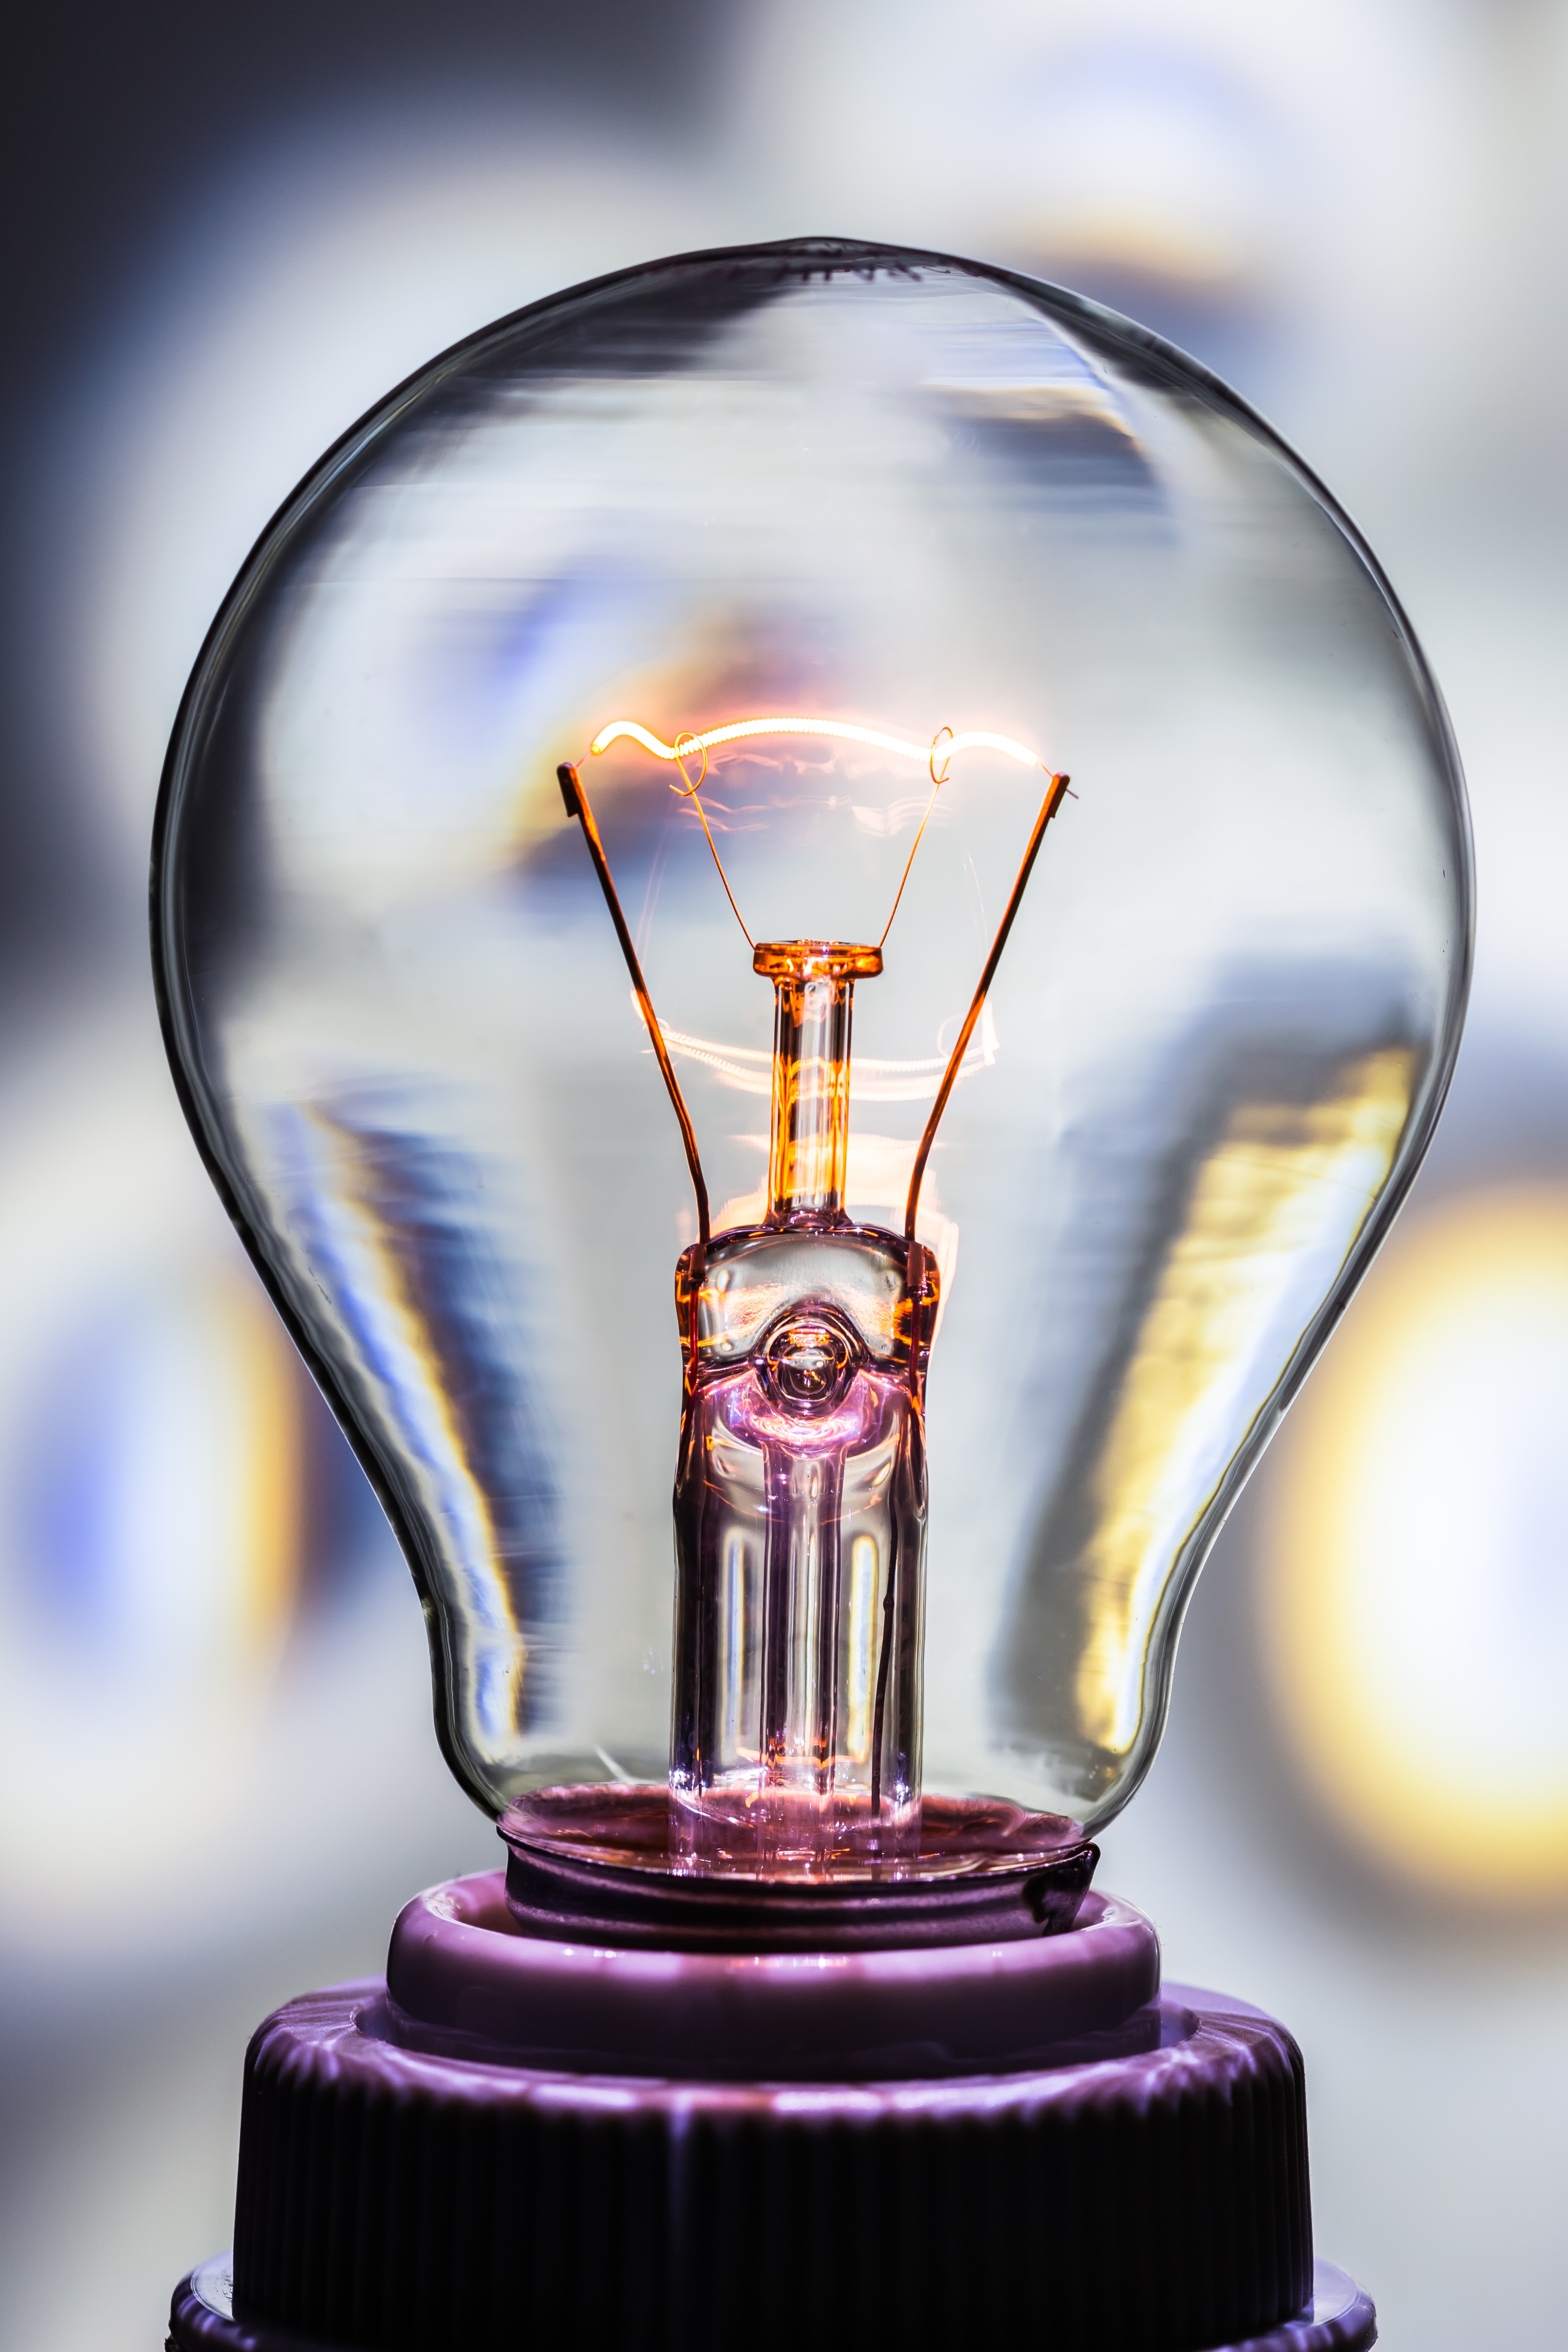
light, glass, wire, bulb, lamp, electricity, lighting, current, electronics, vision, idea, trophy, award, incandescent light bulb, electric spark